Norman Park State School

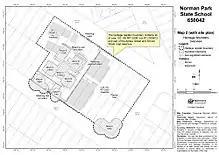
Site map, 2017

Norman Park State School occupies a site in the Brisbane suburb of Norman Park, approximately east of the CBD. Located within a suburban residential area, the school is bounded by Agnew Street to the southwest, School Street to the southeast, Hipwood Street to the northeast and residential properties to the northwest. At the core of the school is the original complex of four brick classroom blocks and one timber classroom block, constructed between 1900 and 1934. The core occupies a high point in the terrain with extensive views to the west and south. The school grounds step down via a series of retaining walls towards the bounding streets, and a playing field occupies the southeast end of the site (the lower playground). The main entrance to the grounds is via a formal pedestrian stairway on Agnew Street, with secondary entrances around the school perimeter and vehicular access provided from Hipwood Street. The school grounds are well established and contain a number of significant mature trees and landscaping features such as Depression-era retaining walls, a playing field and a school bell.